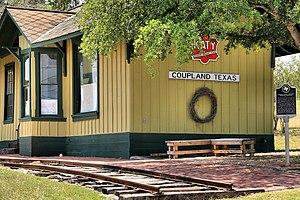
Coupland est une ville située au nord du comté de Williamson, au Texas, aux États-Unis.